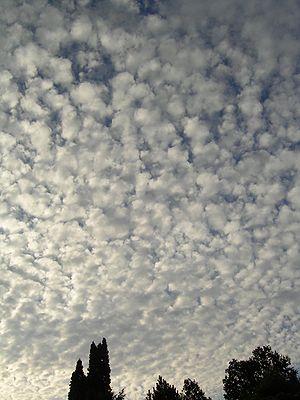
Le perlucidus est une variété de plusieurs genres de nuages en bancs étendus, en nappes ou en couches qui présentent des interstices clairement définis qui peuvent être très petits. On peut voir le Soleil, la Lune ou le ciel bleu à travers ces interstices. Cette variété s'applique principalement aux stratocumulus ou altocumulus.